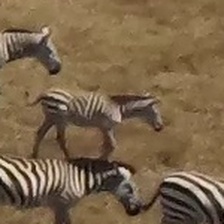
Pose orientation: right